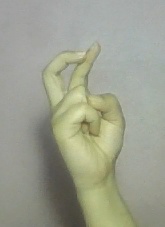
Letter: zay